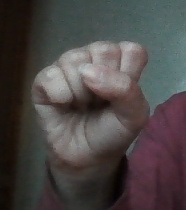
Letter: saad